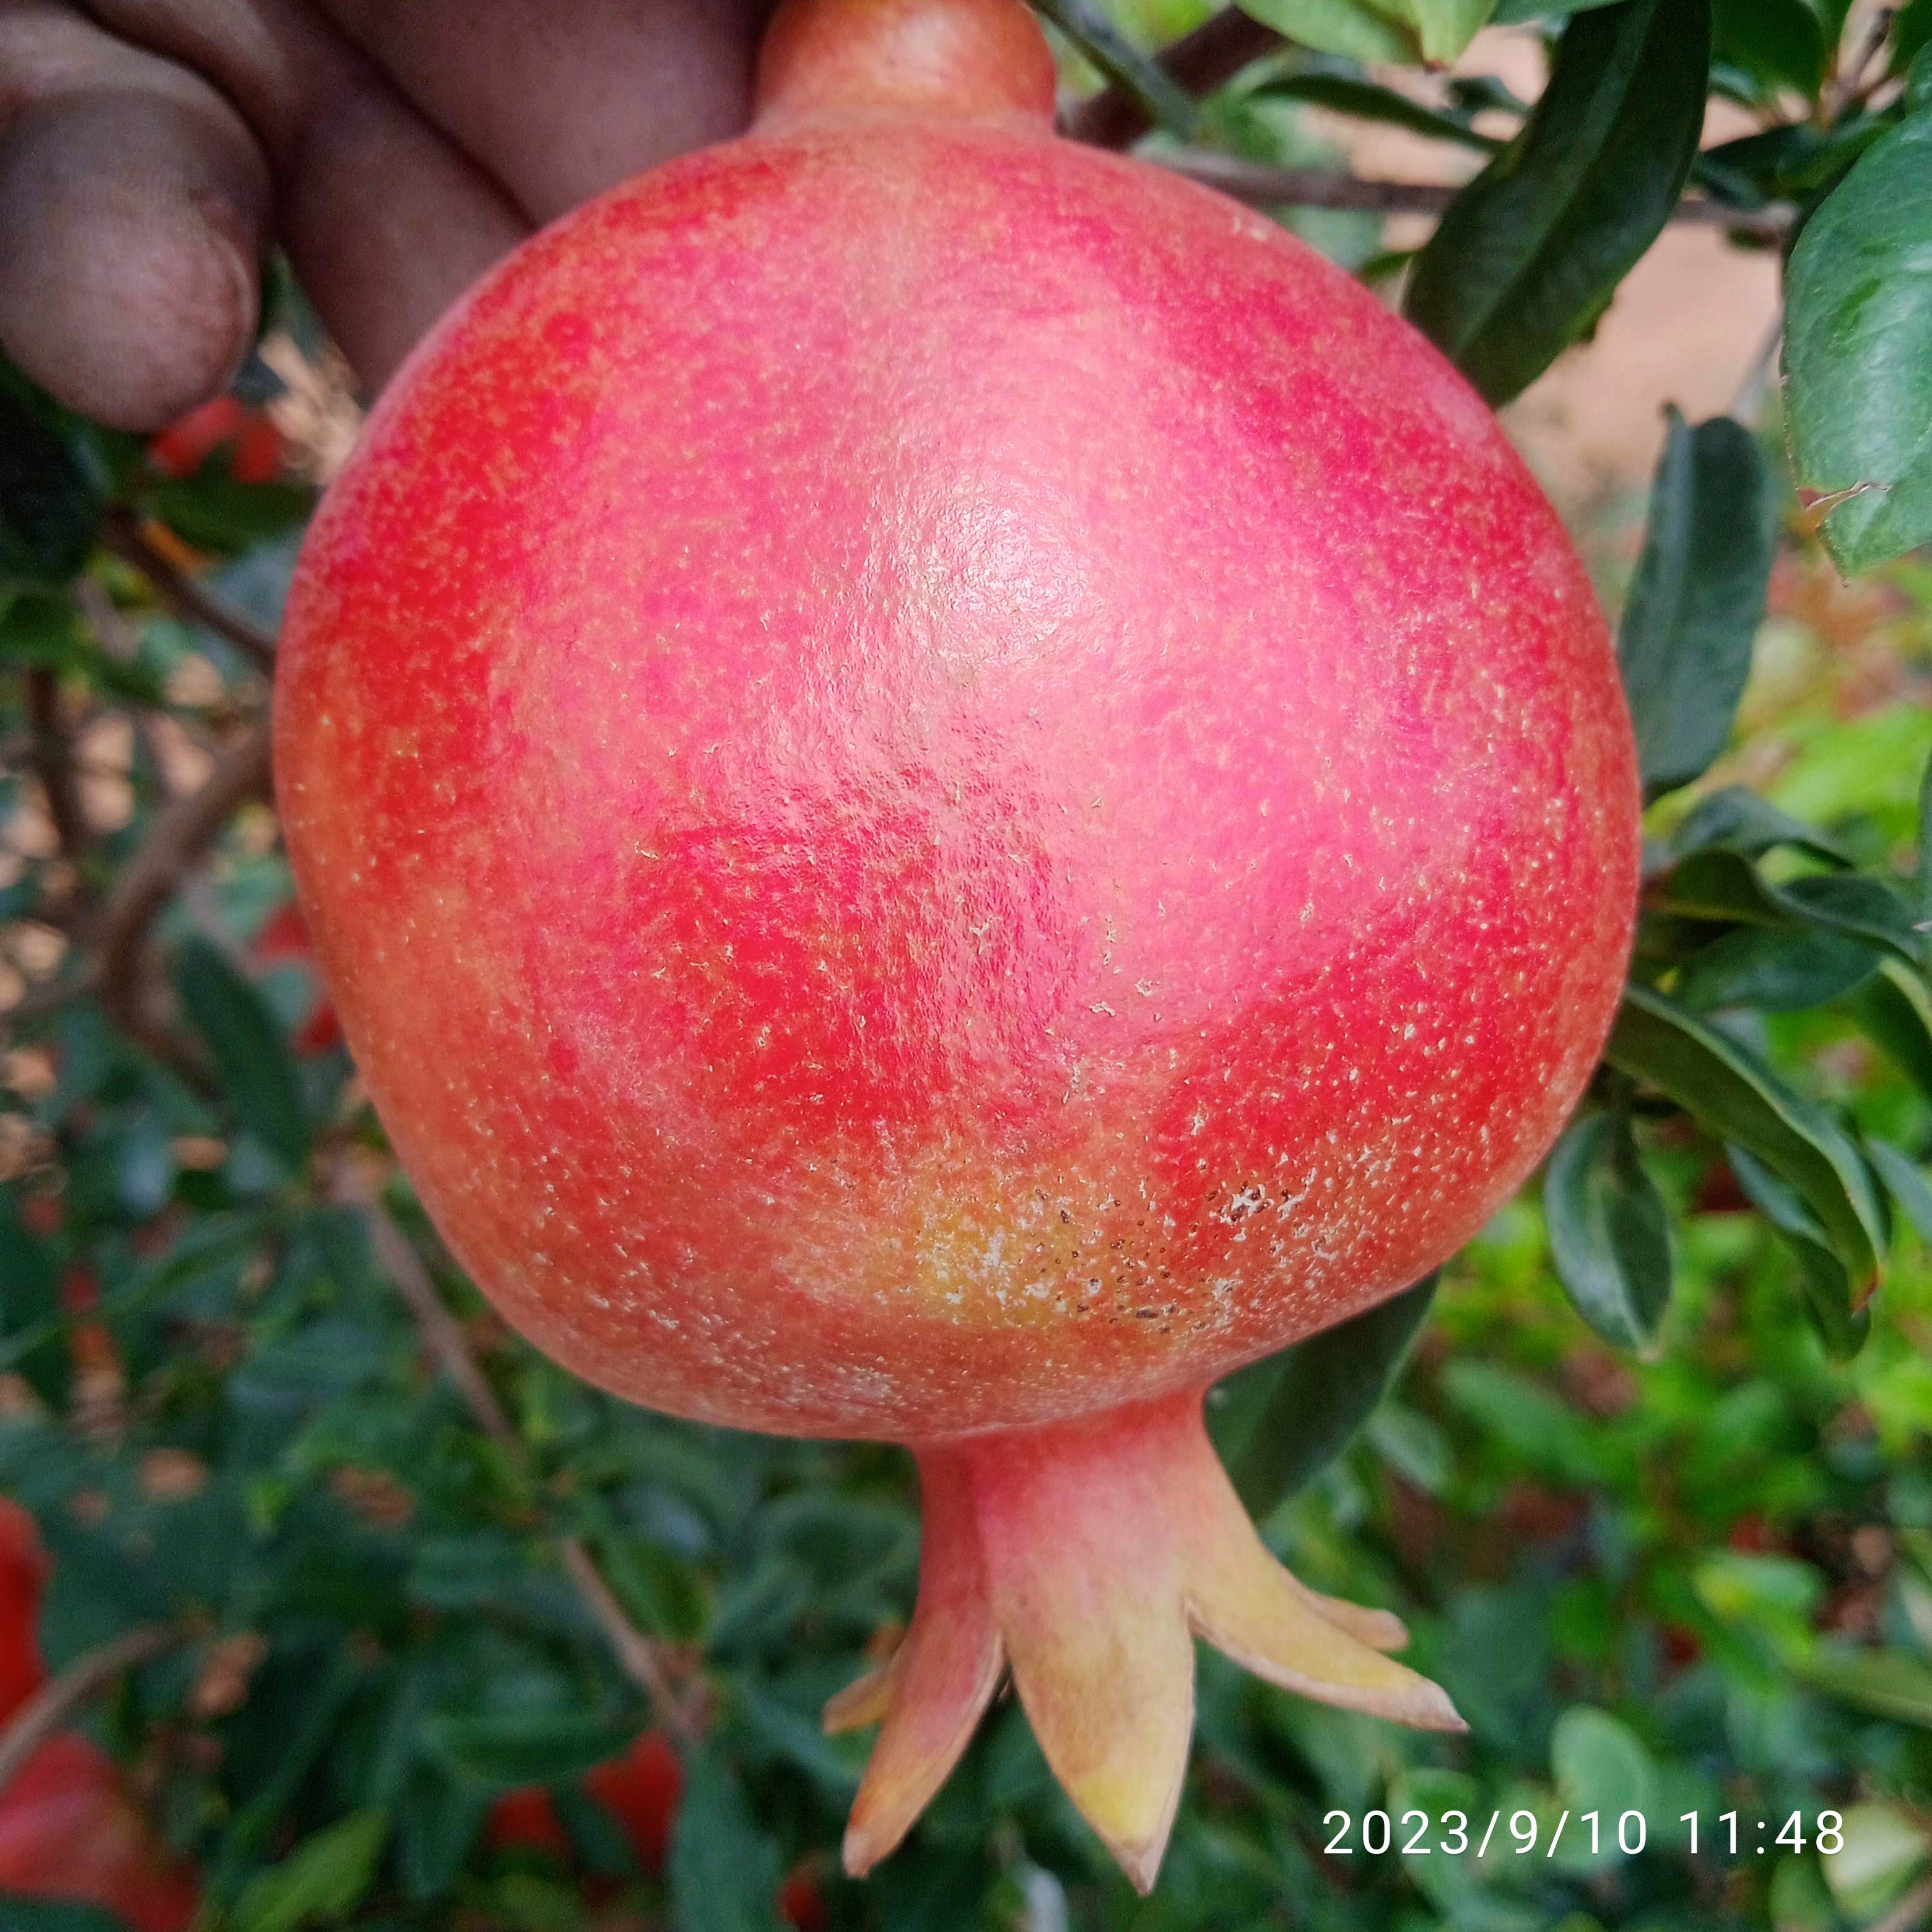
Label: Healthy